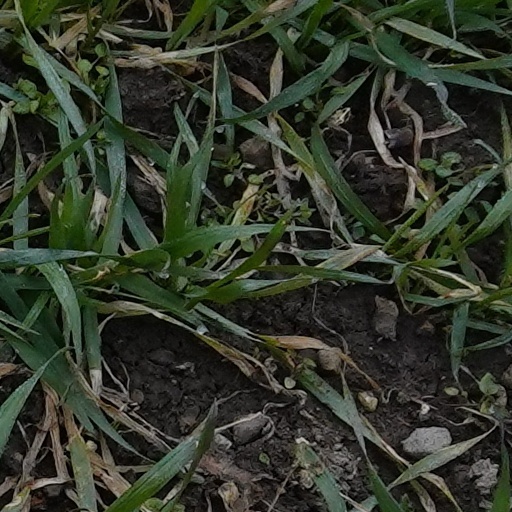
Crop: wheat